442nd Infantry Regiment (United States)

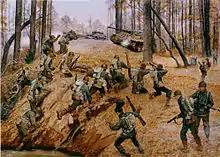
"Go For Broke" at the US Army Center of Military History

After heavy fighting dealing with enemy machine guns and snipers and a continuous artillery barrage placed onto the Germans, the 100th Battalion was eventually able to take Hill A by 3 a.m. on 18 October. 2nd Battalion took Hill B in a similar fashion only hours later. Once Hill A and B were secured, 3rd Battalion along with the 36th Infantry's 142nd Regiment began its assault from the south. After the 232nd broke through the concrete barriers around town hall of Bruyères, the 442nd captured 134 Wehrmacht members including Poles, Yugoslavs, Somalis, East Indians of the Regiment "Freies Indien", 2nd and 3rd Company of Fusilier Battalion 198, Grenadier Regiment 736, and Panzer Grenadier Regiment 192. After three days of fighting Bruyères fell but was not yet secured. Germans on Hill C and D used that high ground to launch artillery barrages on the town; Hills C and D needed to be taken to secure Bruyères.